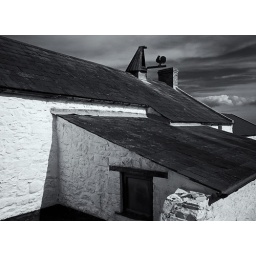
The lines and angles of the roof of this little building beside the local landmark, Ballycopeland windmill, caught my eye.